Jean Butz James Museum

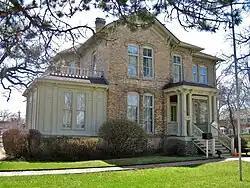

The Jean Butz James Museum is a historic house and former museum at 326 Central Avenue in Highland Park, Illinois. The Italianate house was built in 1871, two years after Highland Park's establishment. The Highland Park Building Company built the house without a buyer, as it expected that the new city would attract many affluent Chicagoans in the coming years. Its design includes a yellow brick exterior, bracketed eaves, and a widow's walk. The Highland Park Historical Society bought the house in 1969 and converted it to a historic house museum, which opened in 1972.